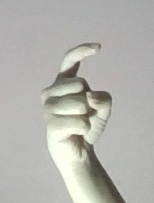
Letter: ra